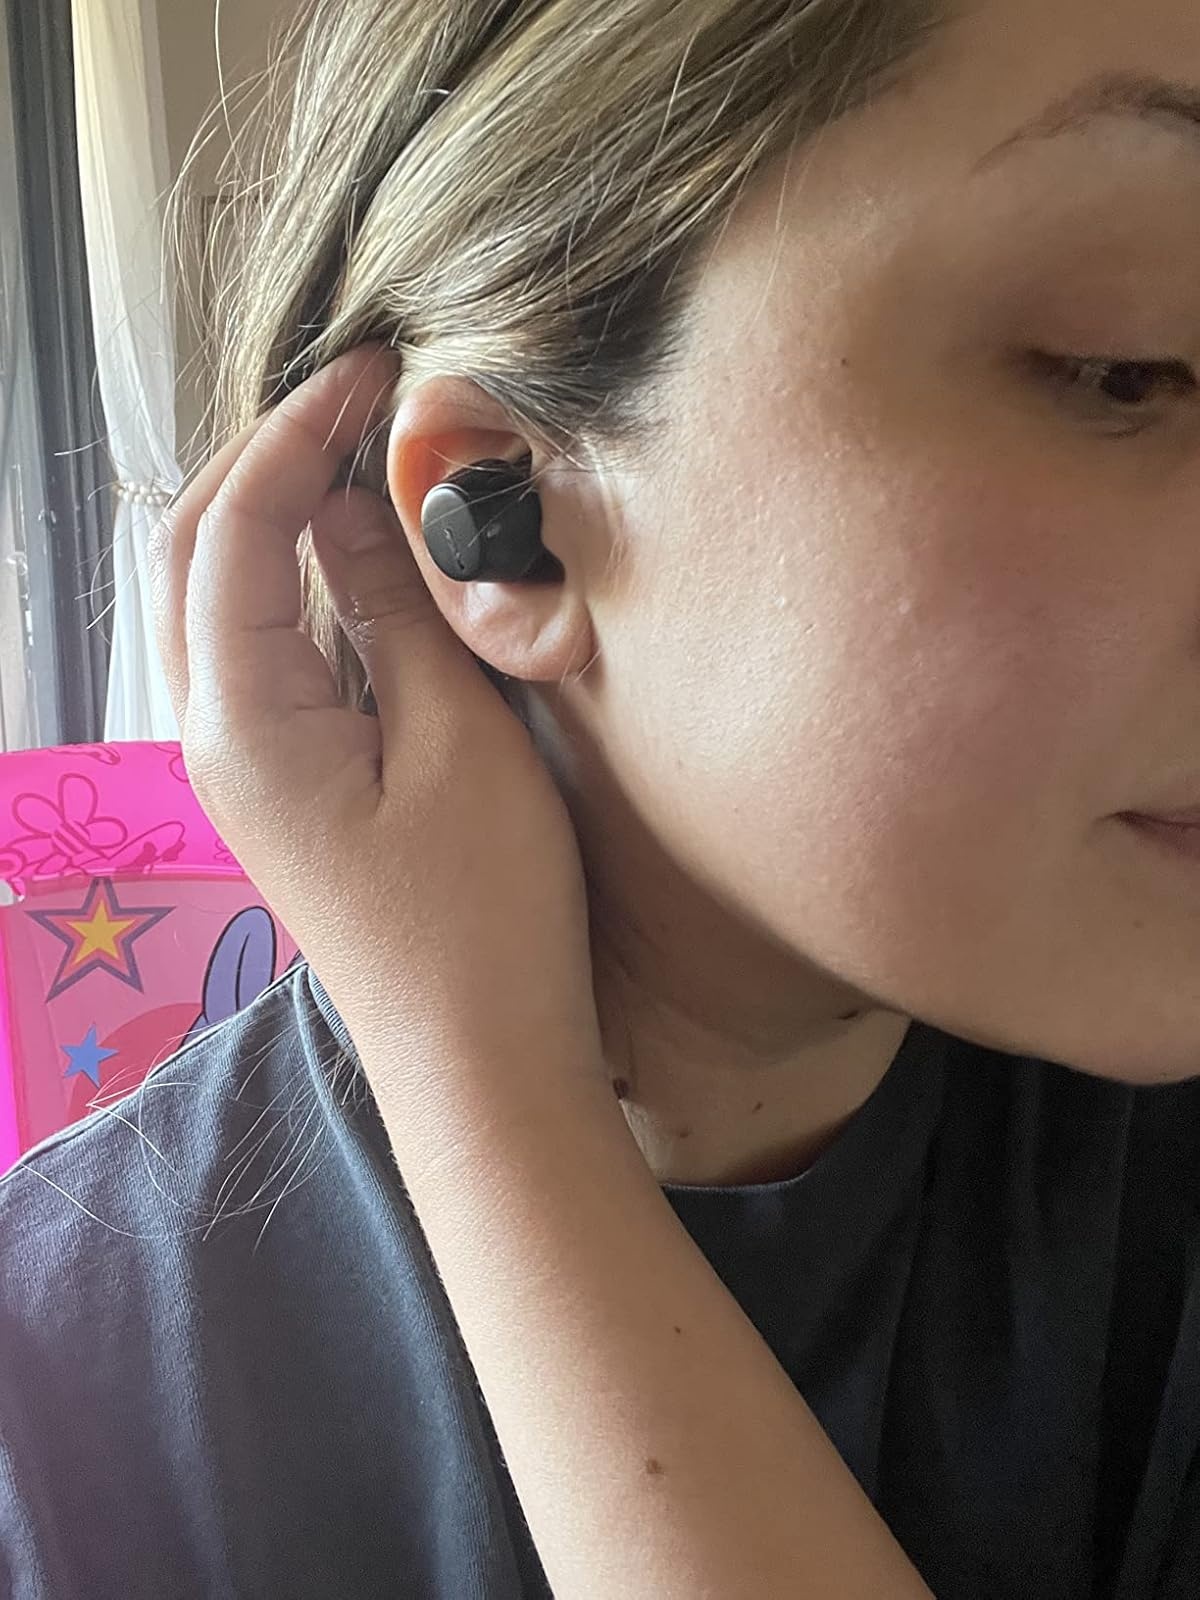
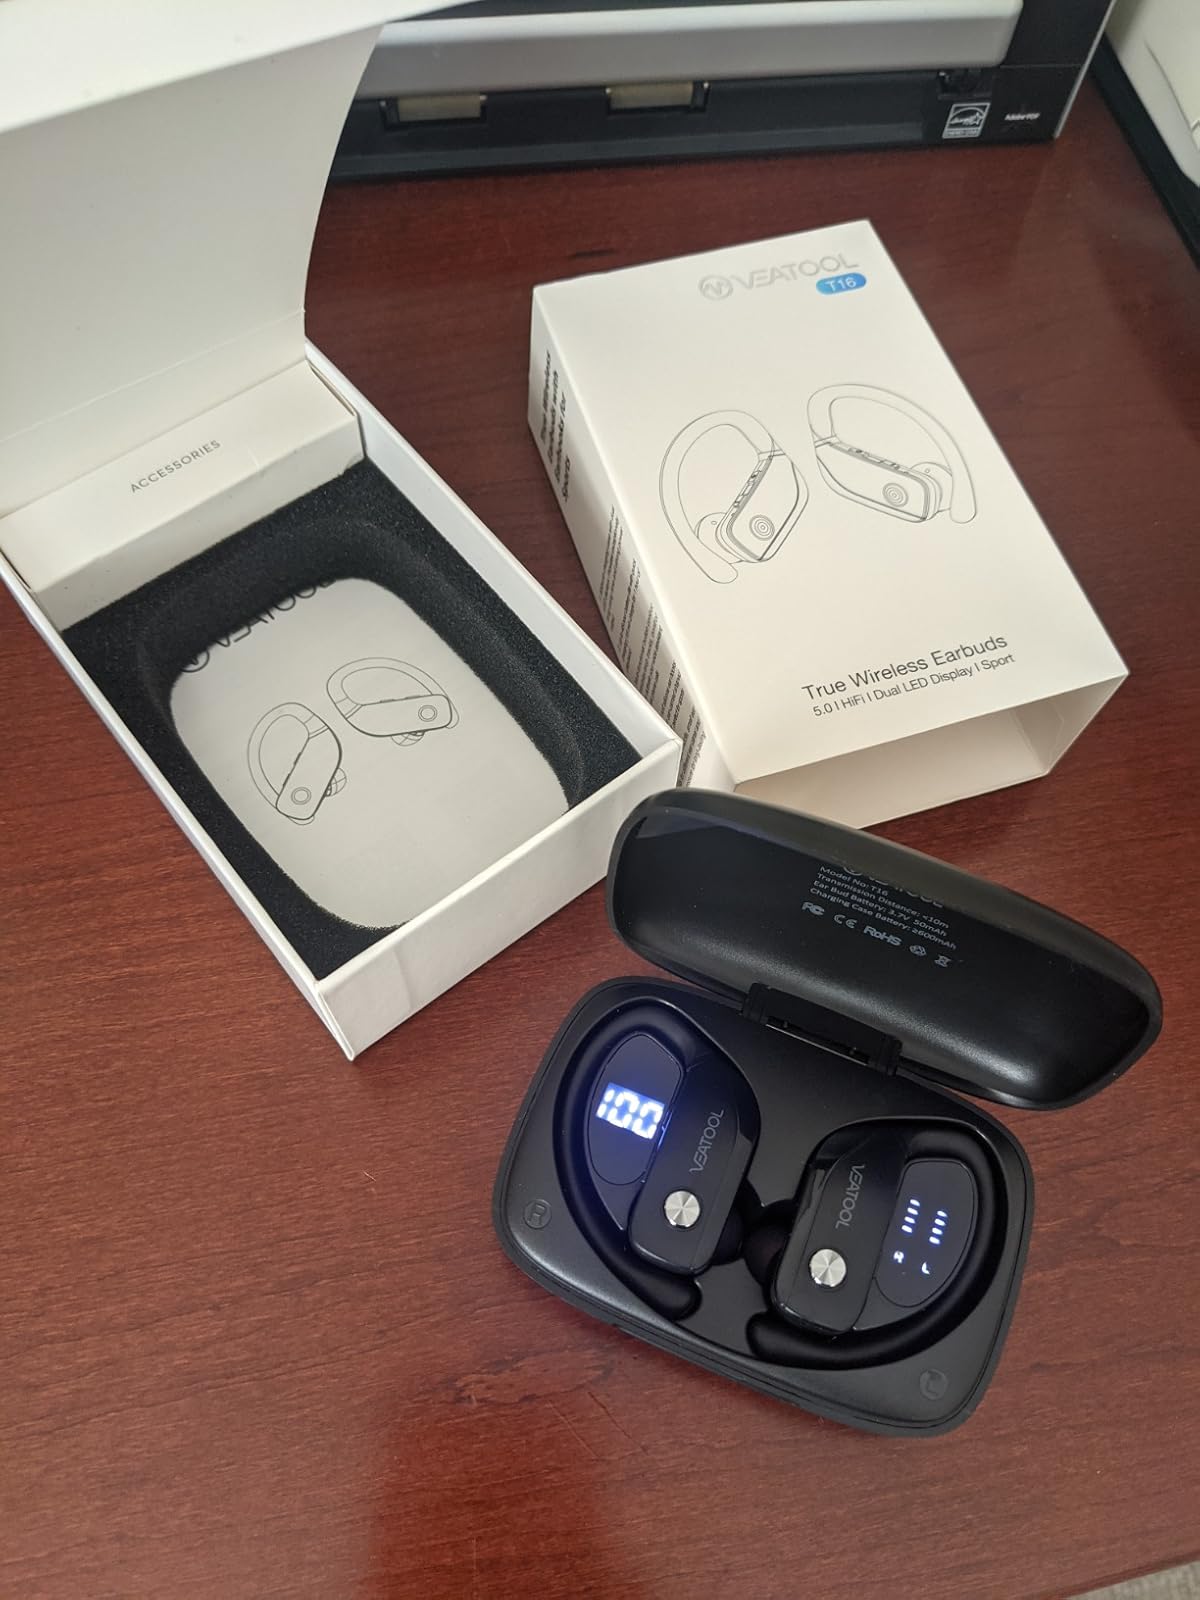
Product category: earbuds
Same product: no